Pagani Huayra

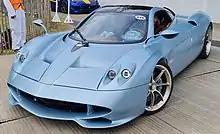
Huayra Codalunga at the Goodwood Festival of Speed 2022

Introduced in February 2020, the Imola is named after the Autodromo Internazionale Enzo e Dino Ferrari (Imola Circuit), where it underwent 16,000 km of high-speed testing. It is the most powerful street-legal variant of the Huayra, using the same Mercedes-AMG V12 tuned to and . Weight saving measures such as a new carbon fibre blend and lightweight paint application have reduced the Imola's dry weight to . Exterior changes from the standard Huayra include a large seven-section diffuser, a large roof scoop, a shark fin, more pronounced side skirts and a wide fixed rear wing with an integrated stoplight. Six Imola were built: 5 for customers and 1 prototype for Horacio Pagani.